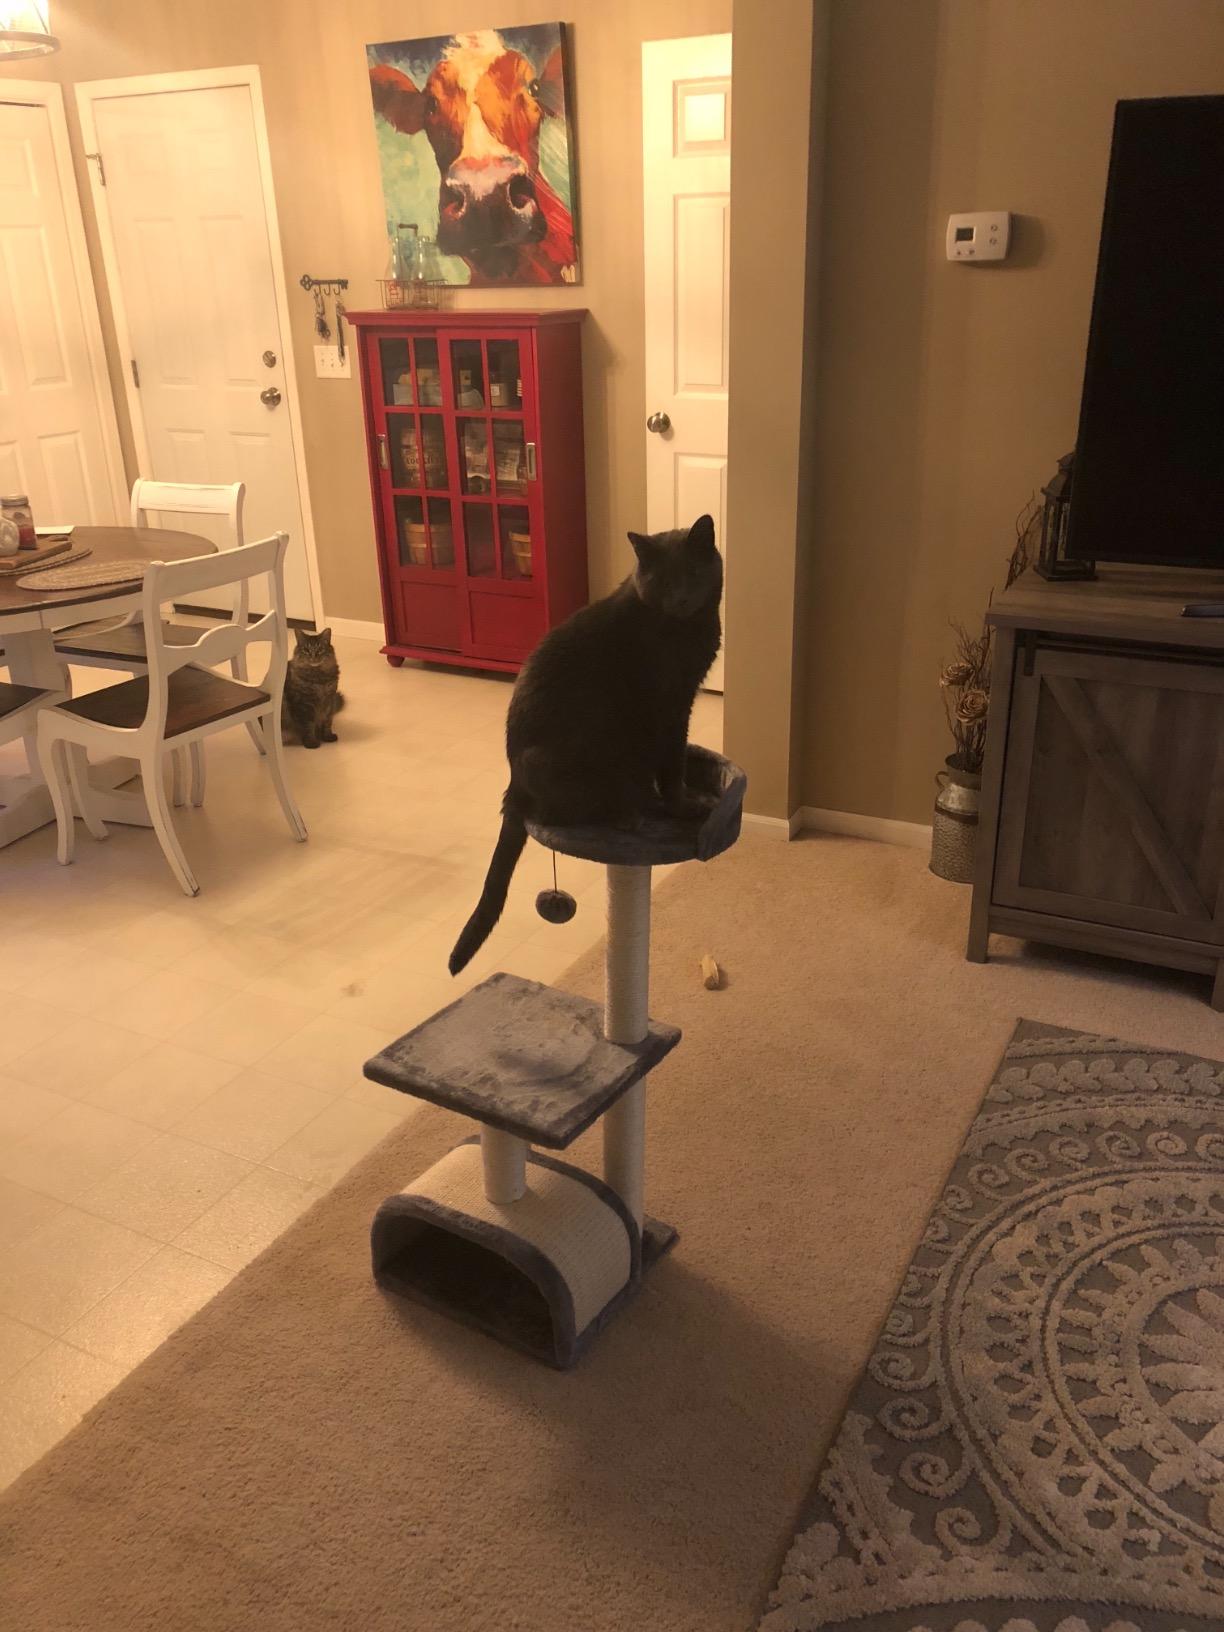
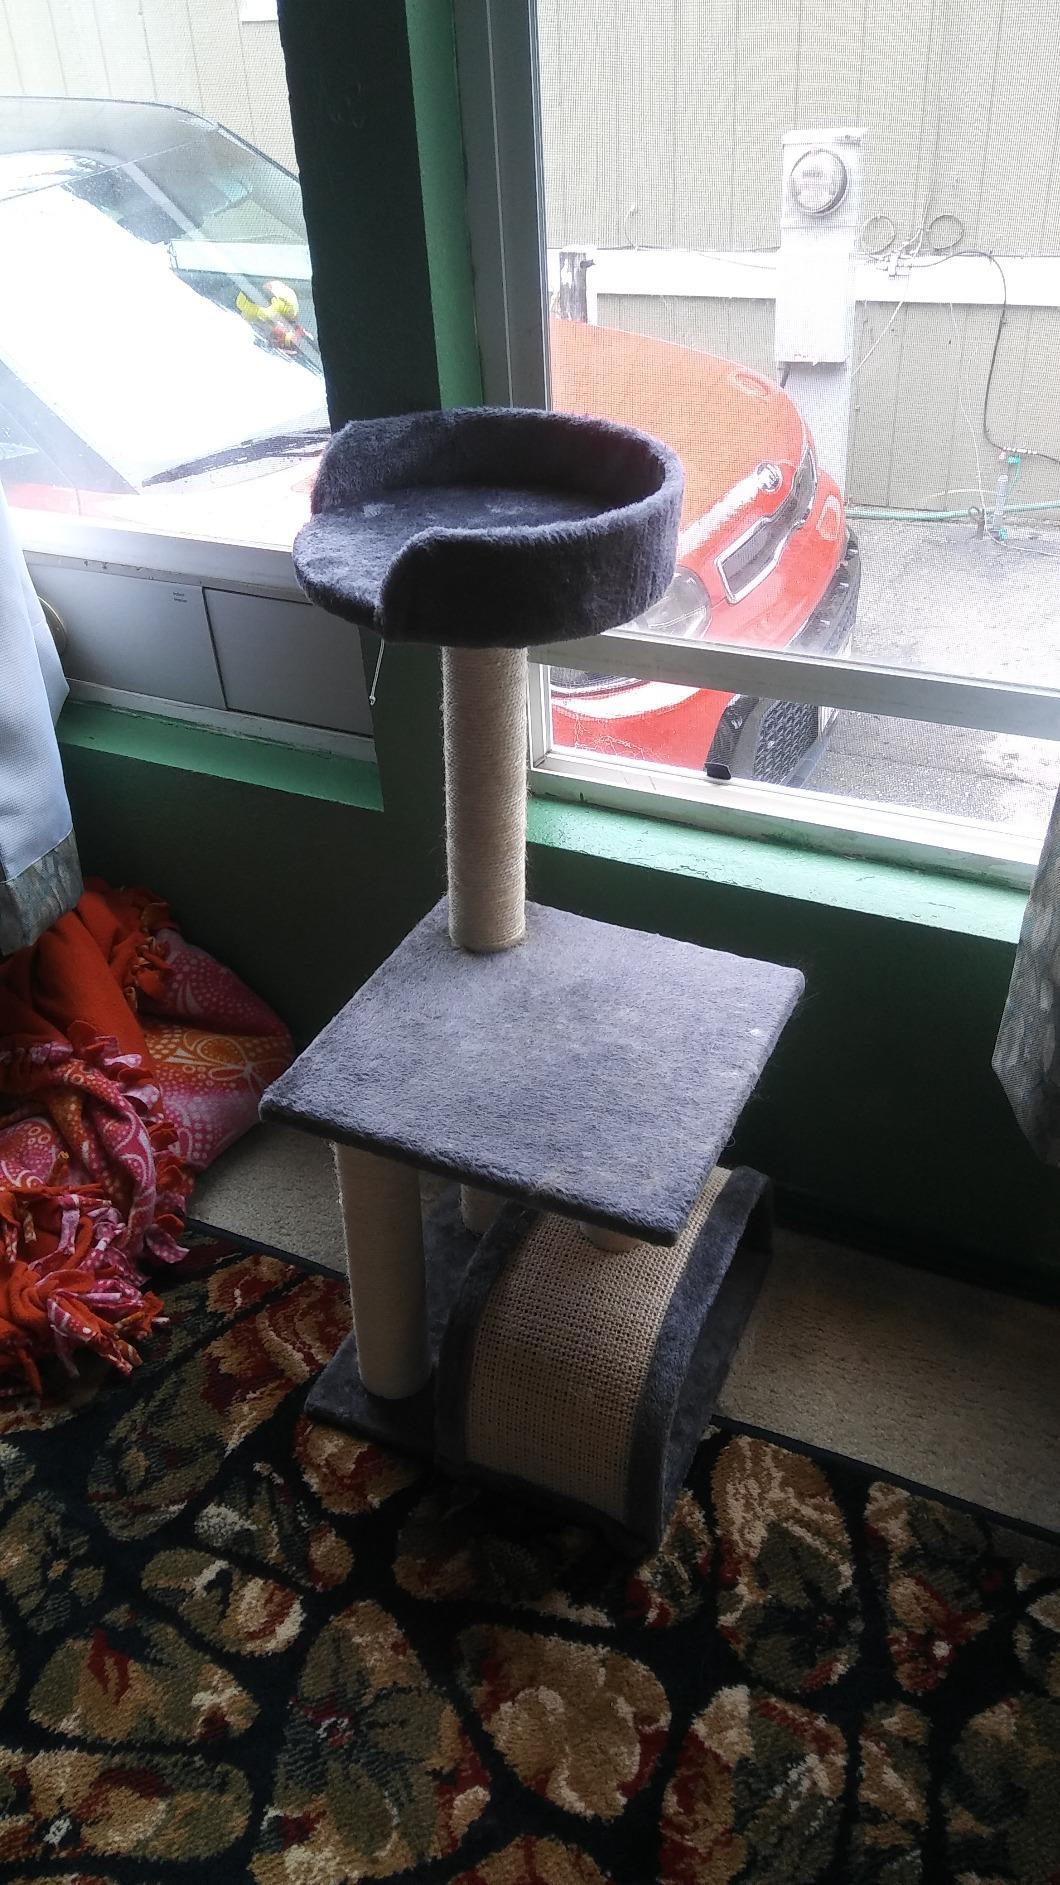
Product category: items_cat tree
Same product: yes